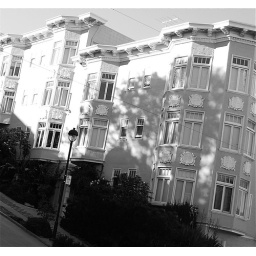
an apartment house below Buena Vista park in San Francisco; note the steps on the sidewalk